Boloria chariclea

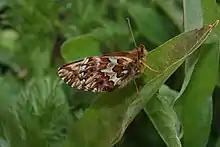
"B. c. montinus" wing underside

The Arctic fritillary has a Holarctic distribution. In Europe it is found in northern Lapland and Russia. In North America it is found in Alaska and much of Canada, the north Cascades, the Rocky Mountains southwards to Utah and northern New Mexico, northern Minnesota, northern Maine and the White Mountains of New Hampshire. Its typical habitat is tundra, taiga, alpine meadows, stream verges and acid bogs.